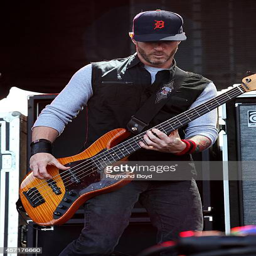
hard rock artist performs during festival